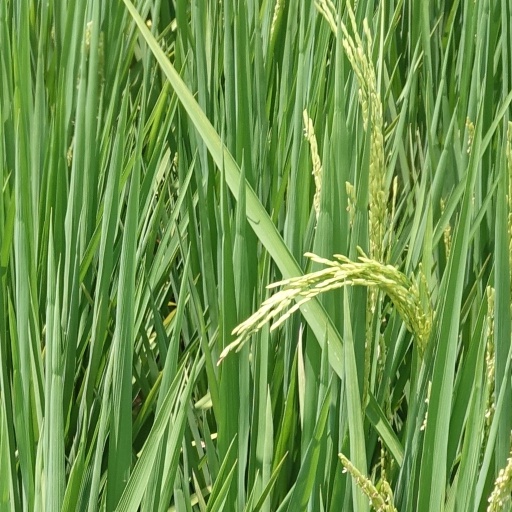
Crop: rice